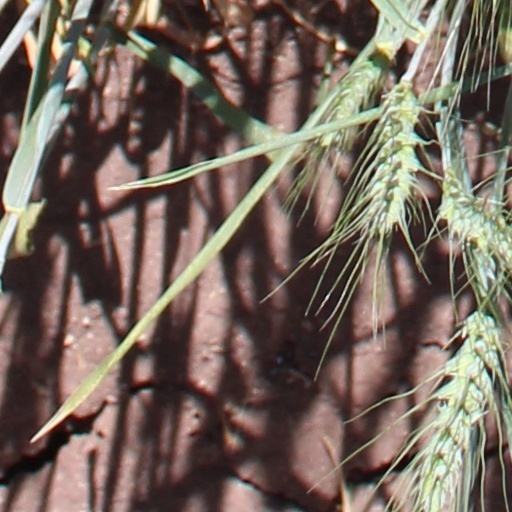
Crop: wheat